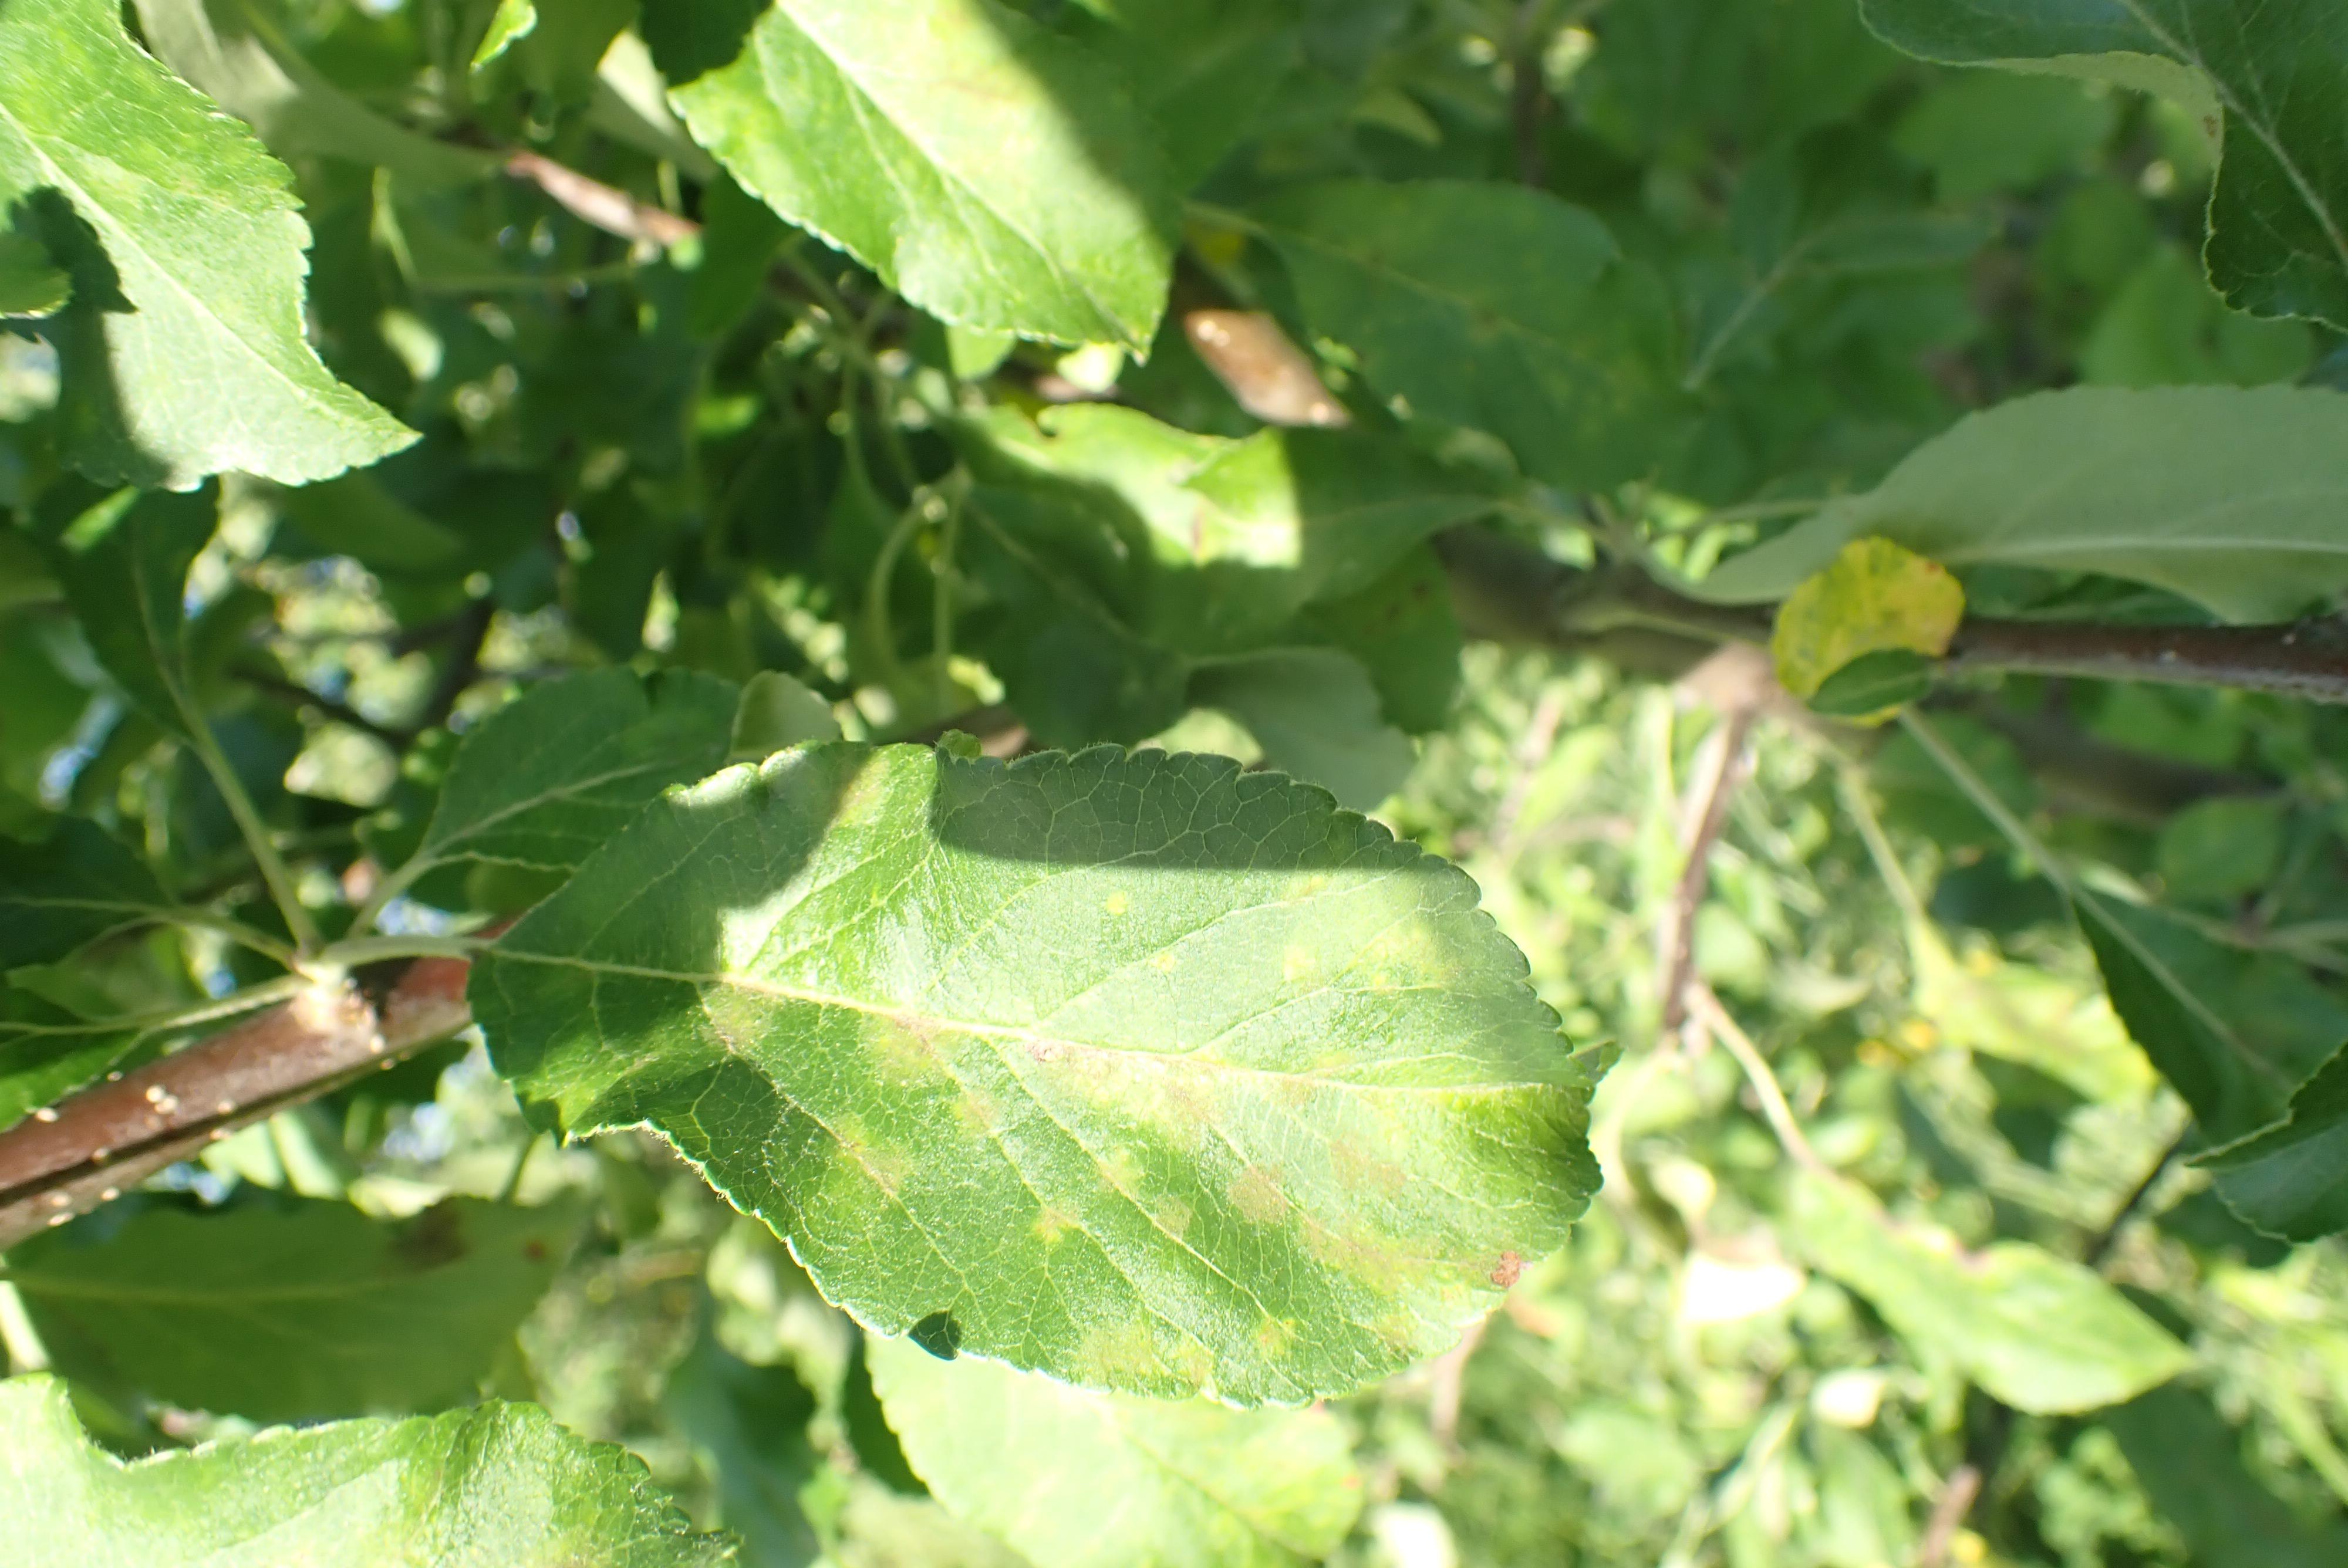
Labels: scab